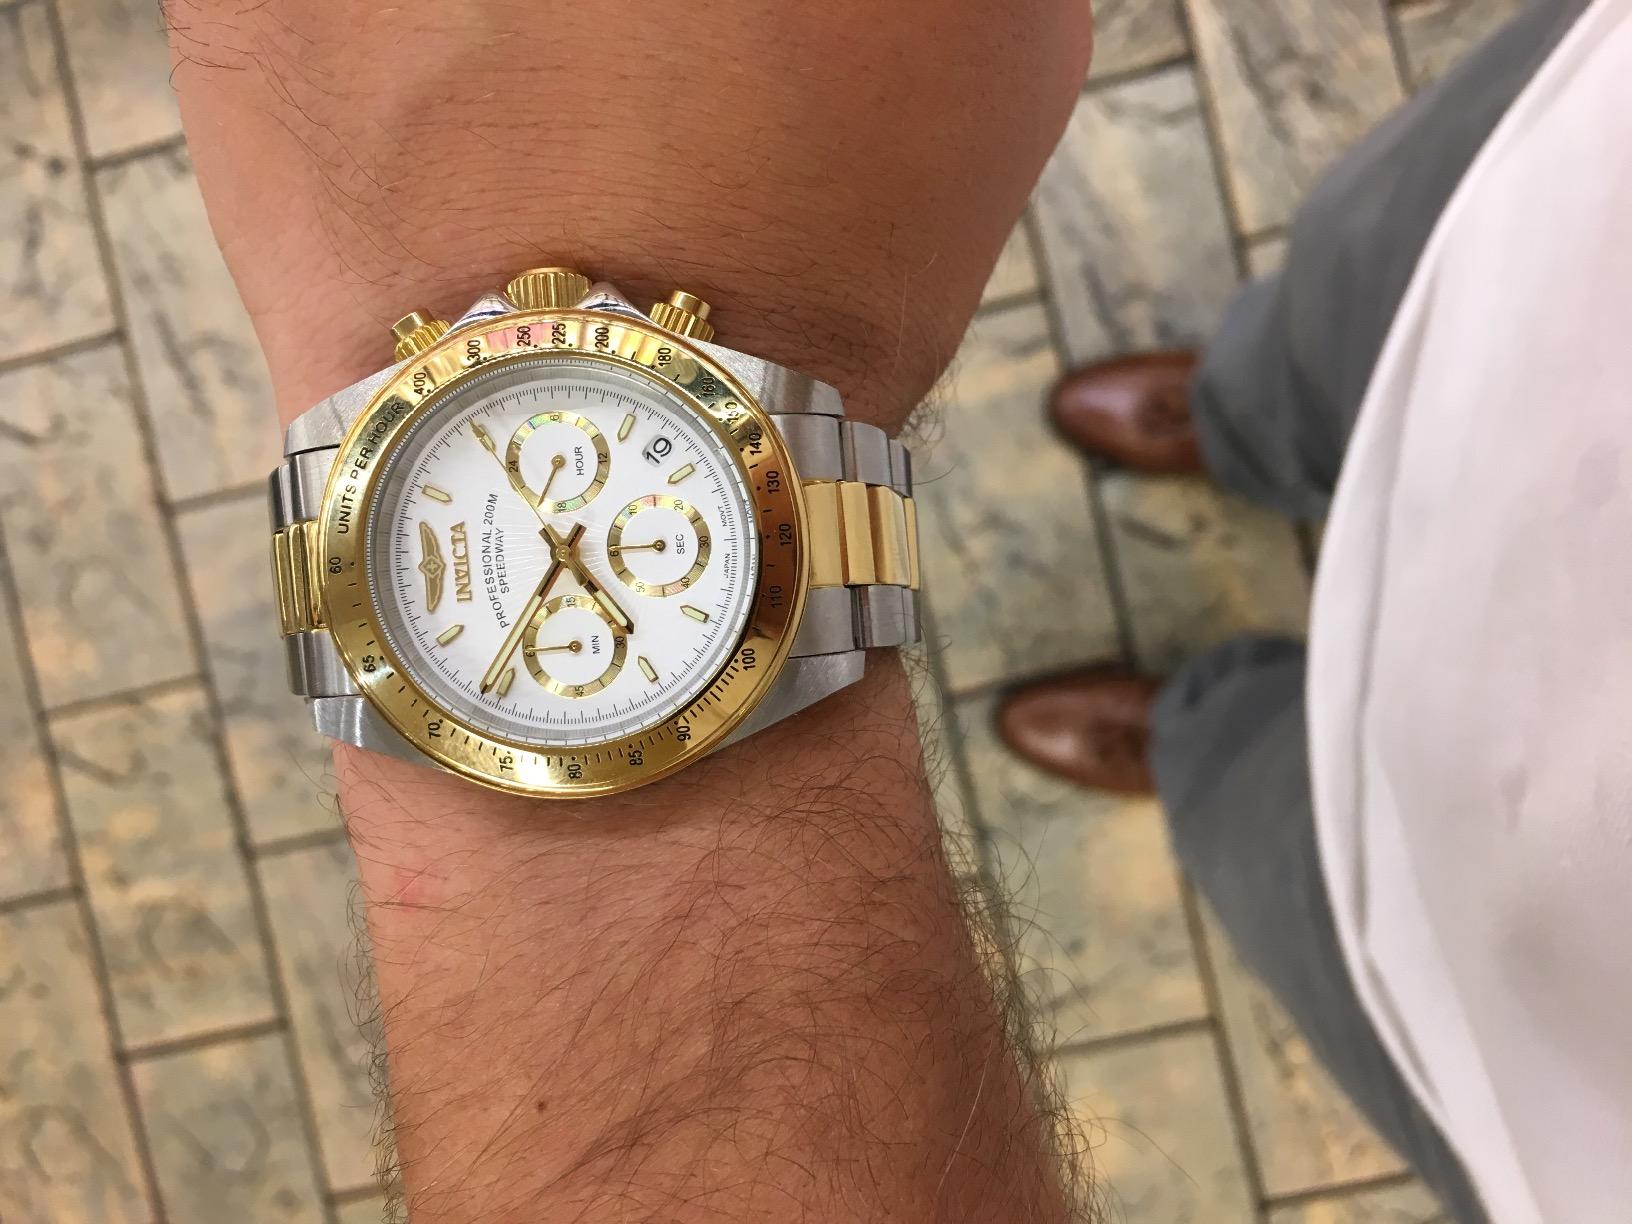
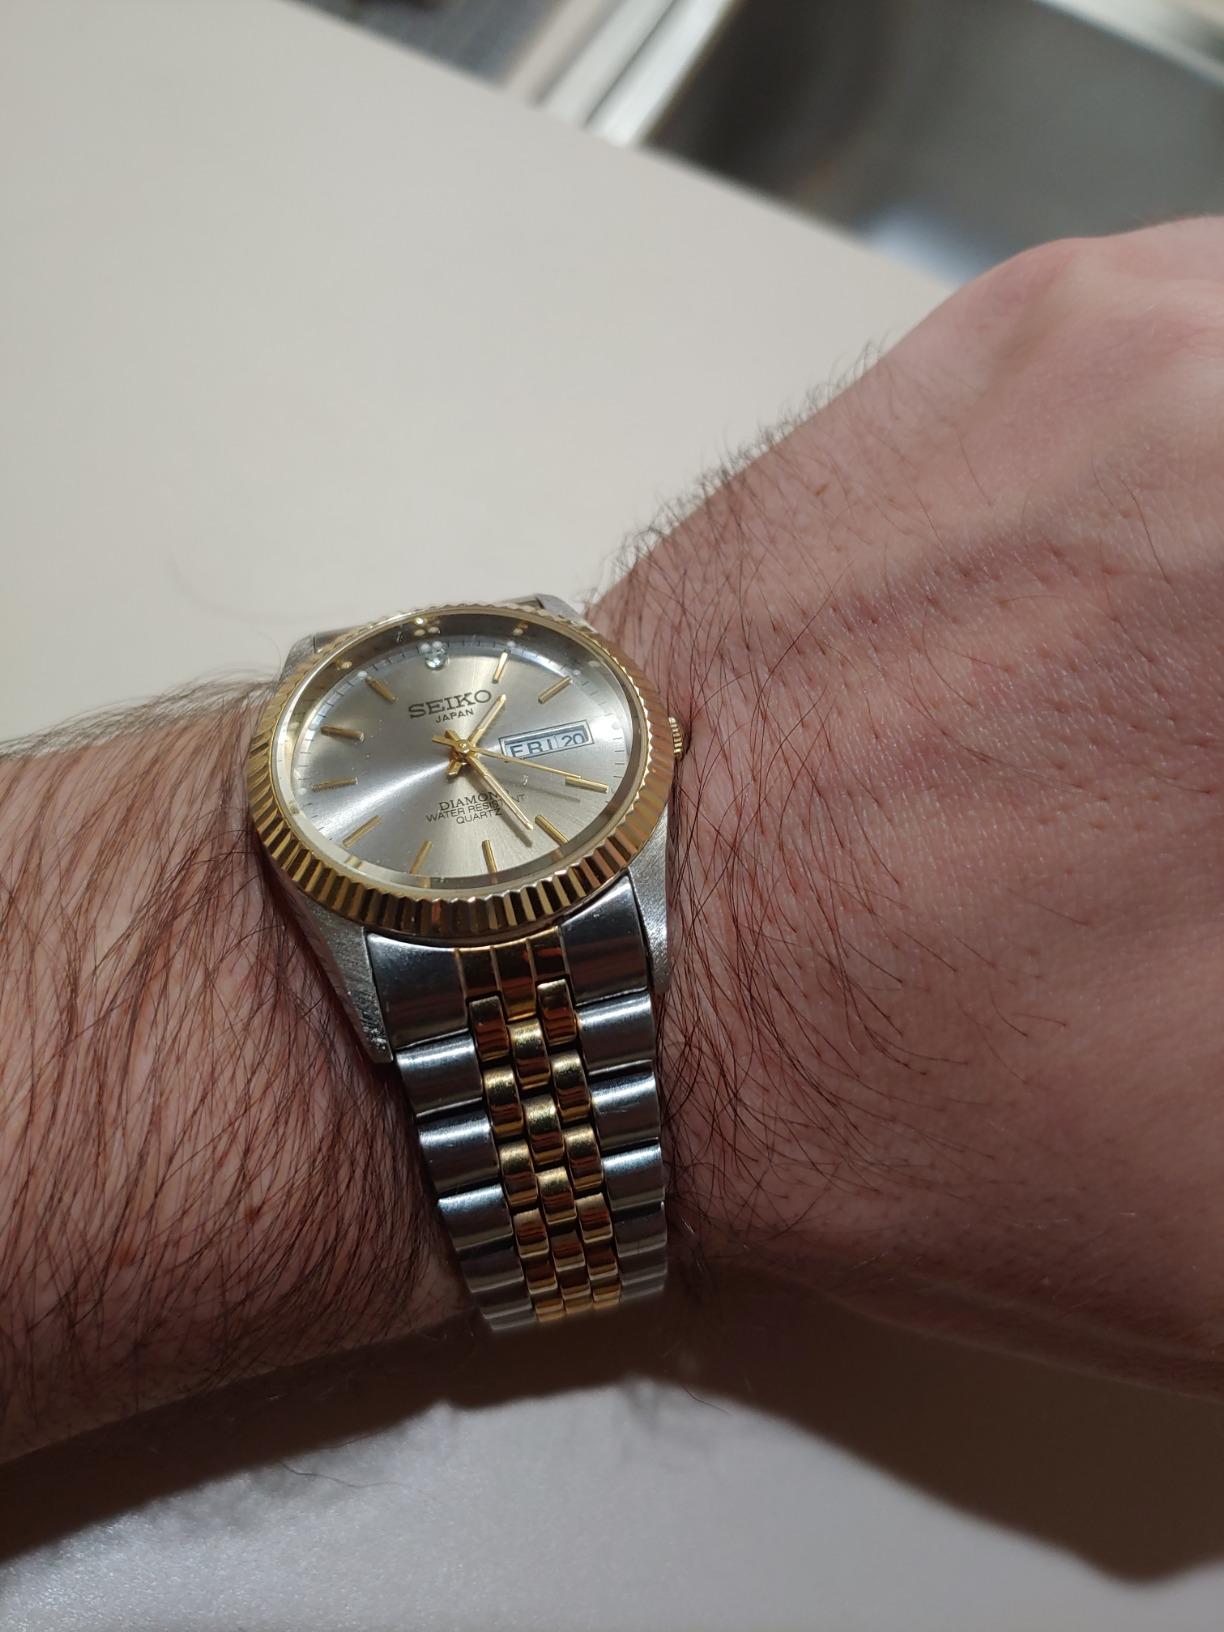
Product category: accessories_watch
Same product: no